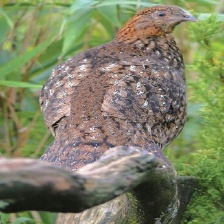
Species: CABOTS TRAGOPAN
Scientific name: TRAGOPAN CABOTI